Daniel Protheroe

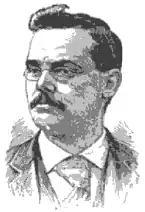

Daniel Protheroe (5 November 1866 – 25 February 1934), was a Welsh composer and conductor, born at Cwmgiedd, Brecknockshire. After success at the National Eisteddfod at a young age, he immigrated to the US, where he was educated. He is best known for composing Calvinist Methodist hymns.